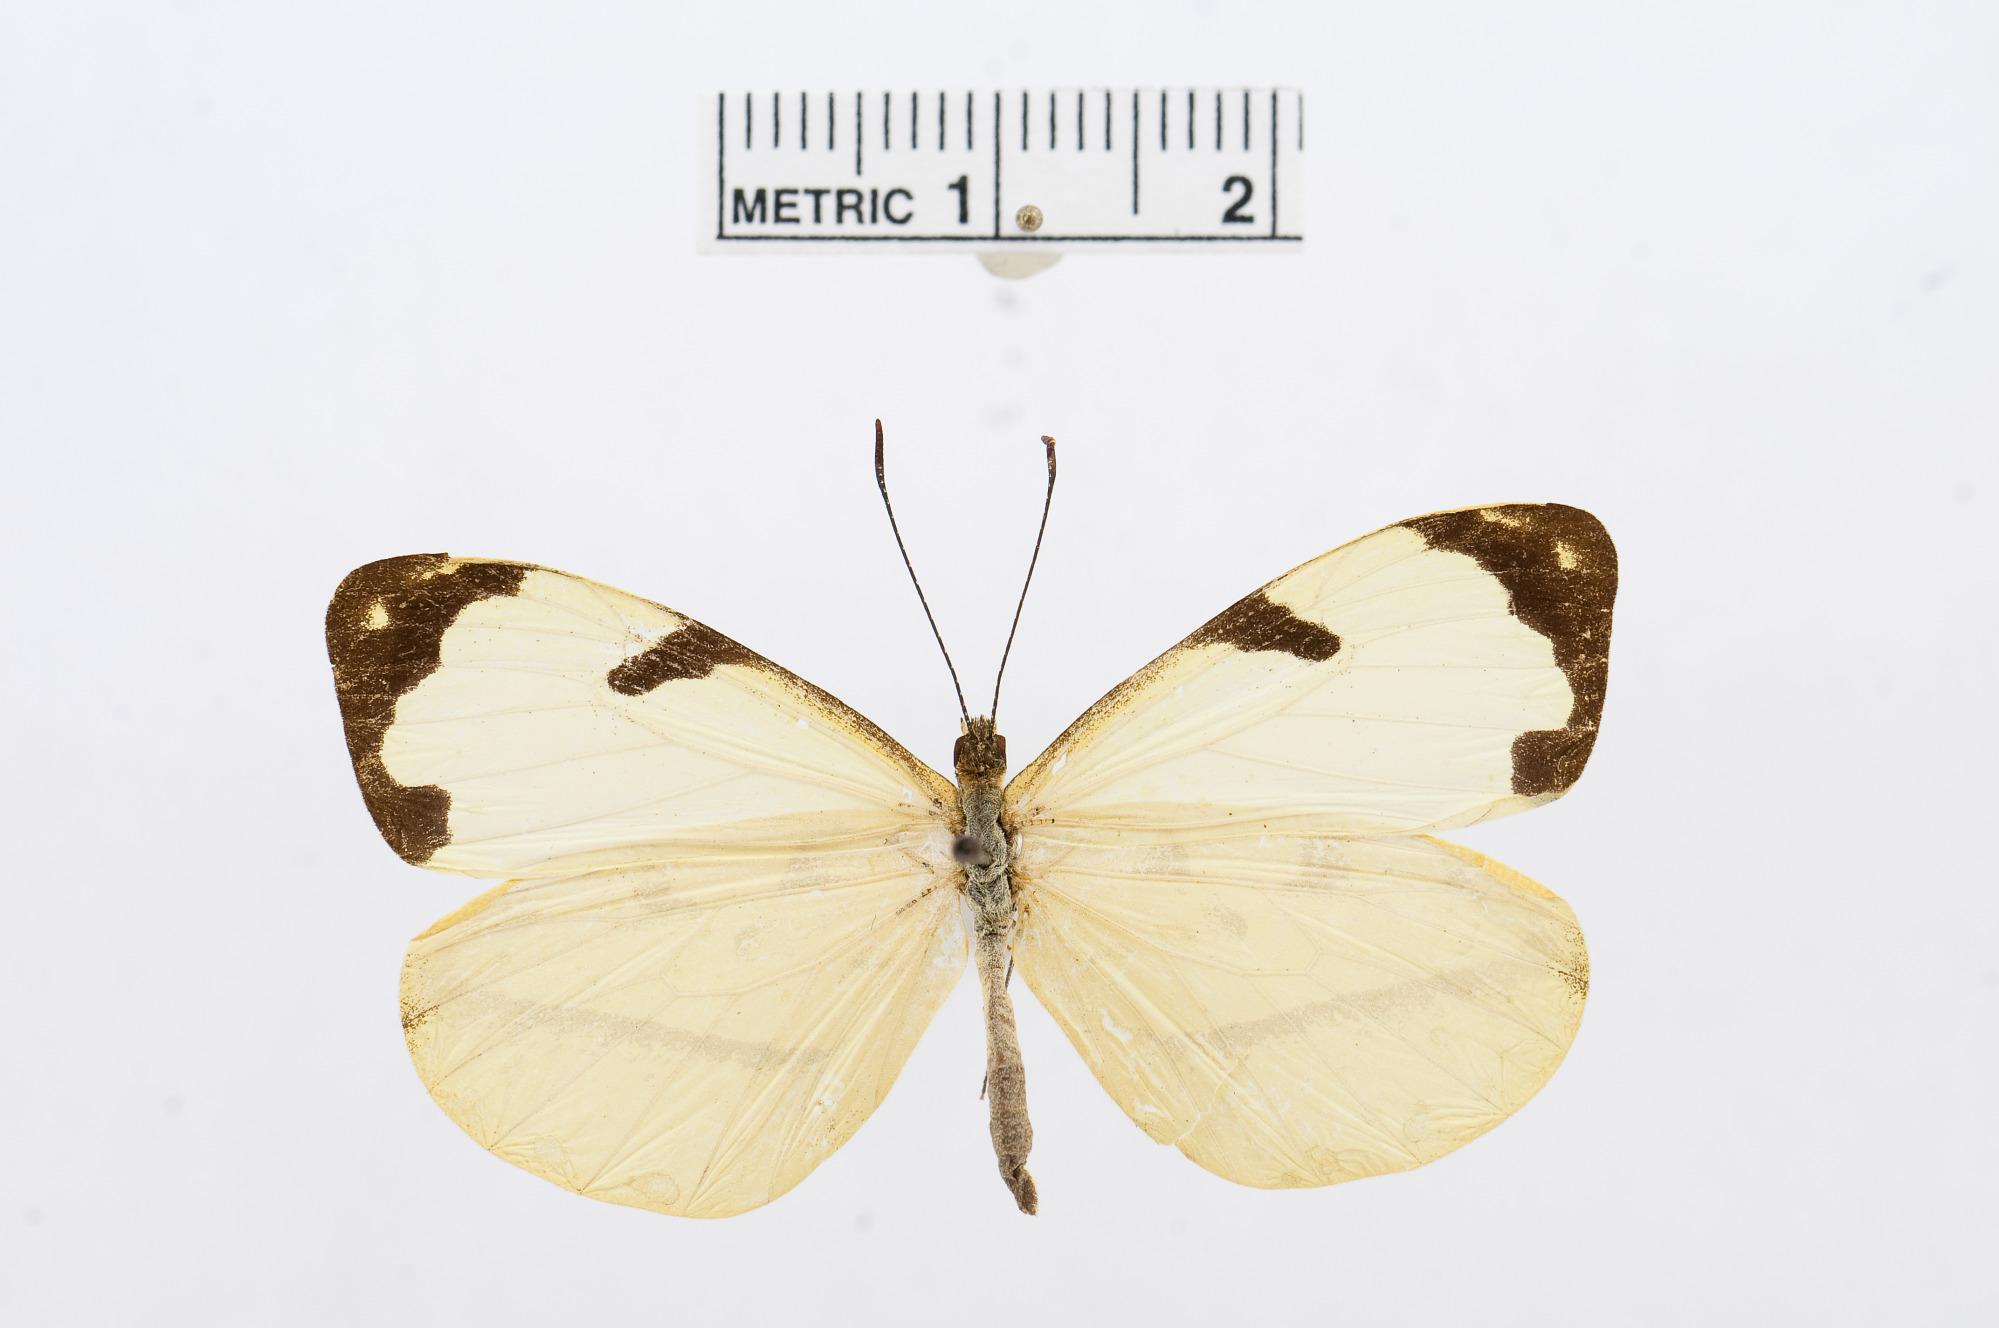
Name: Enantia albania
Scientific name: Enantia albania
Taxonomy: Animalia, Arthropoda, Hexapoda, Insecta, Lepidoptera, Pieridae, Dismorphiinae